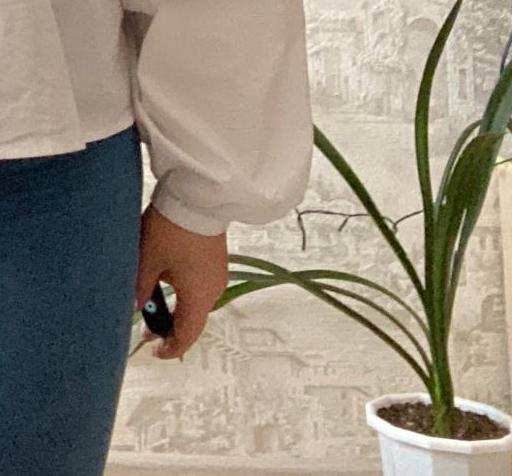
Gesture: no_gesture